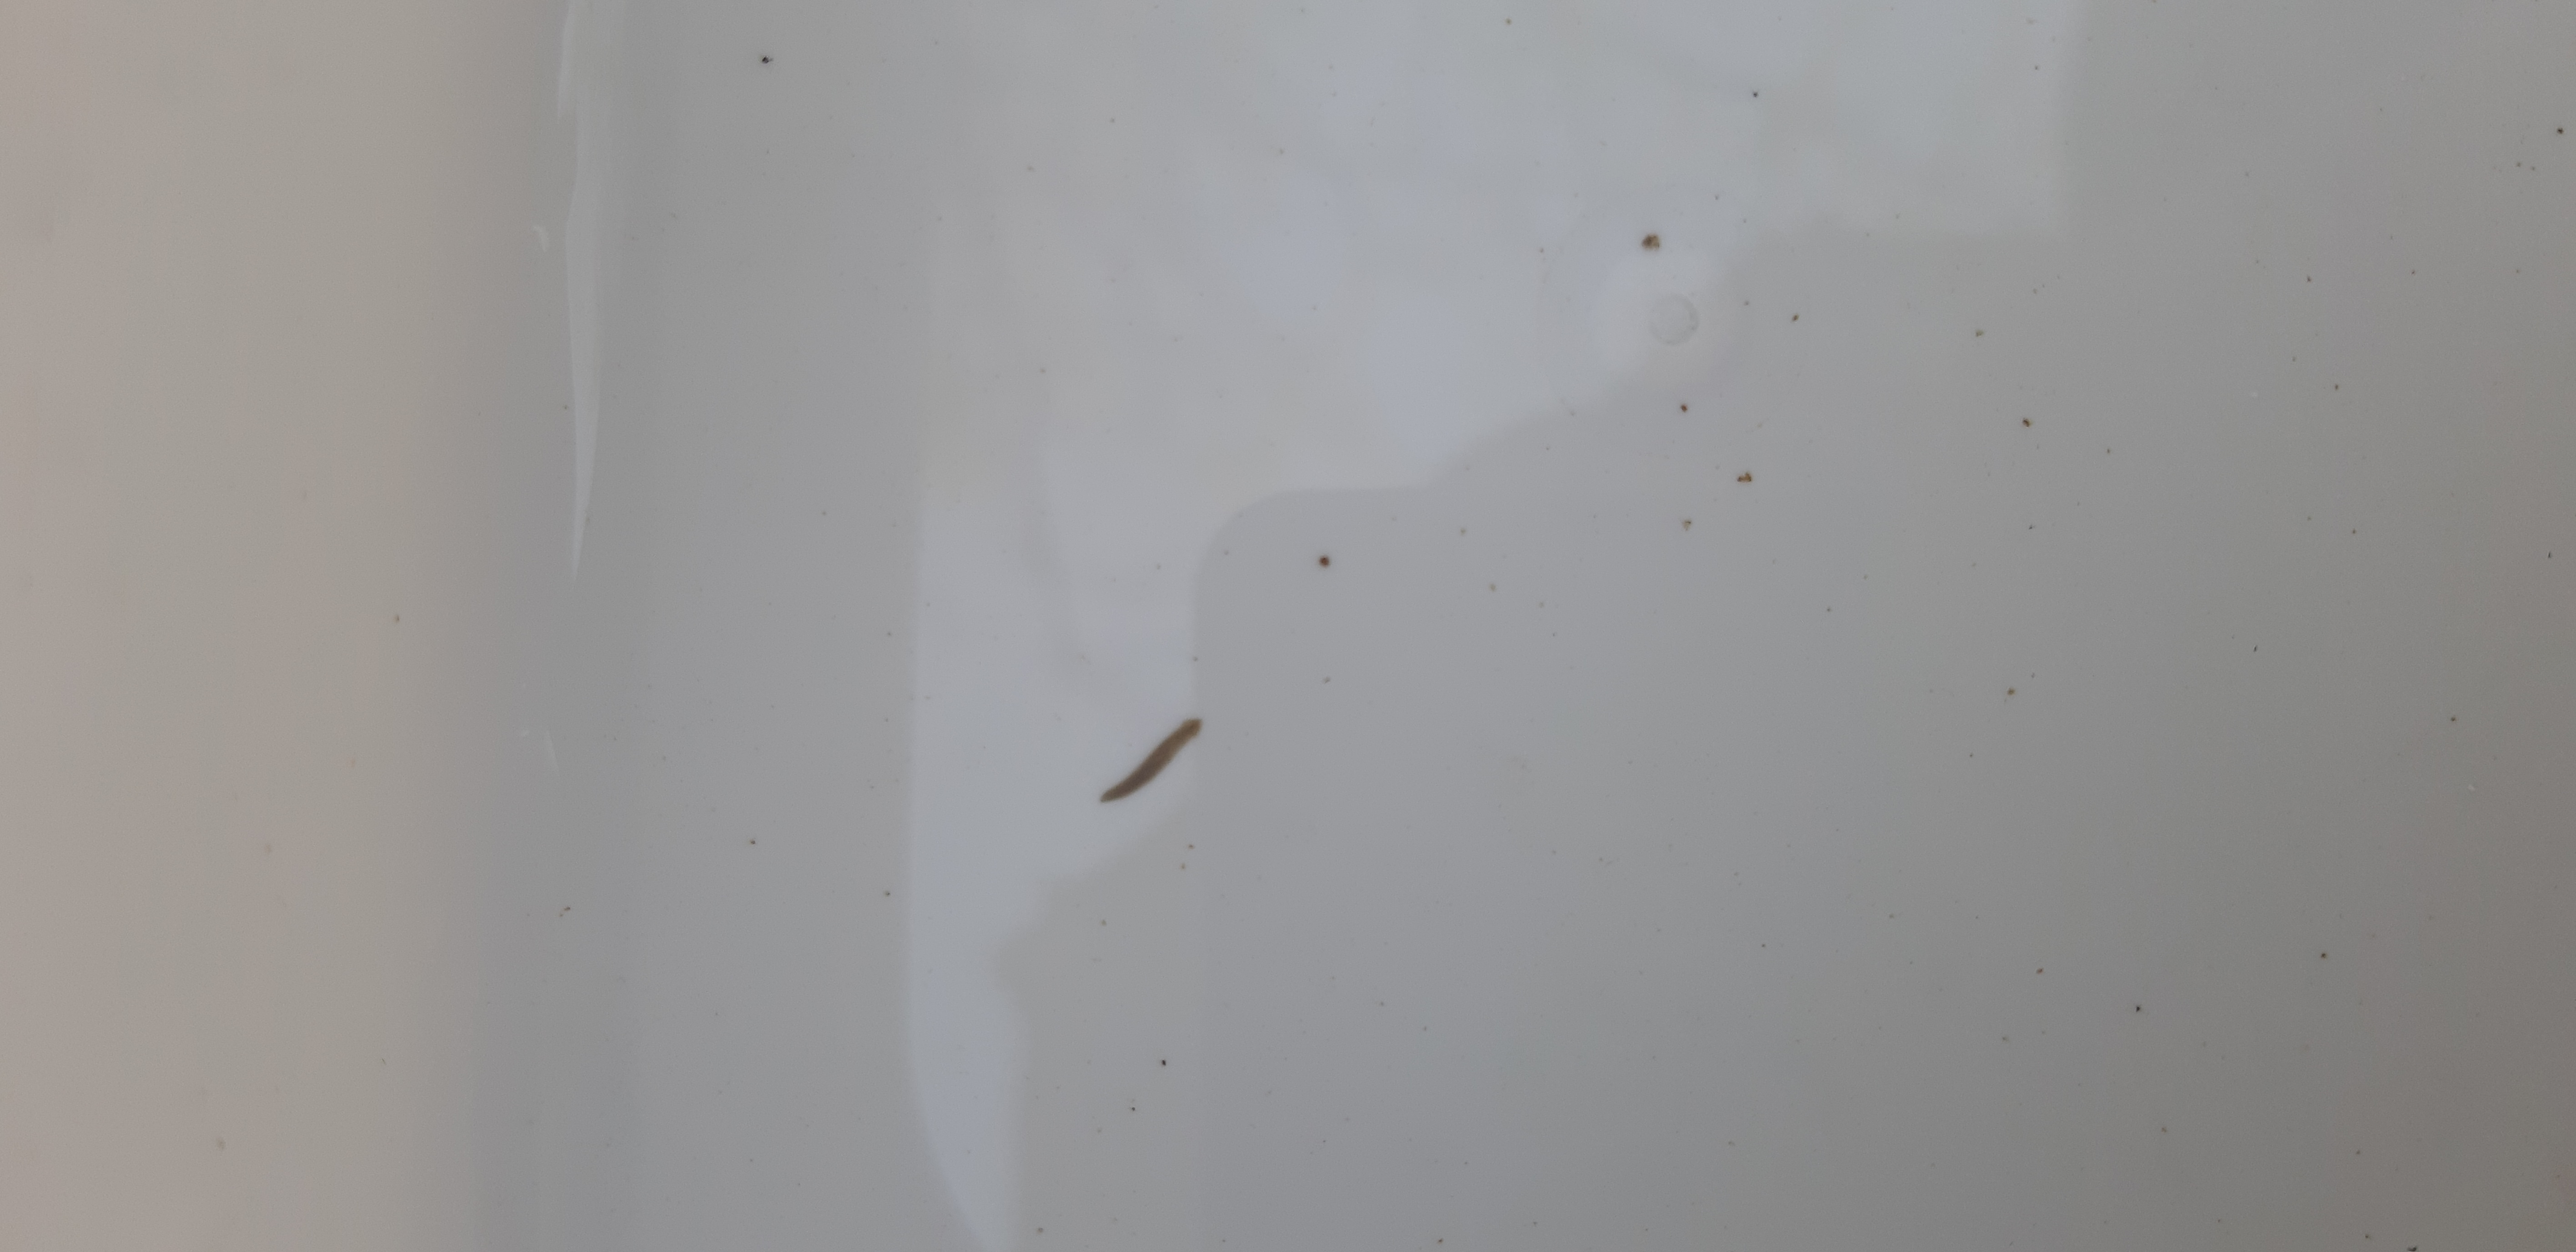
Macroinvertebrate group: flat_worms